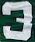
Number: 3